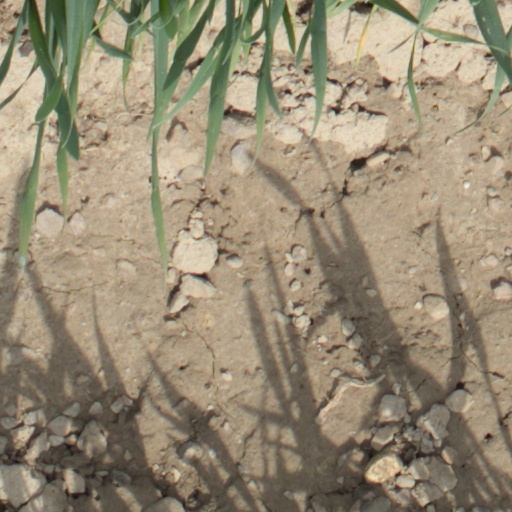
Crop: wheat